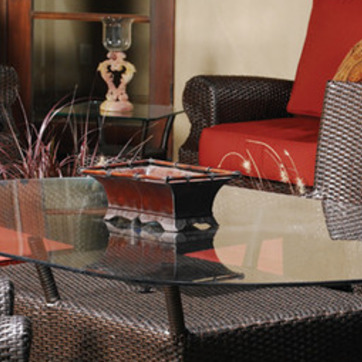
Material: ceramic